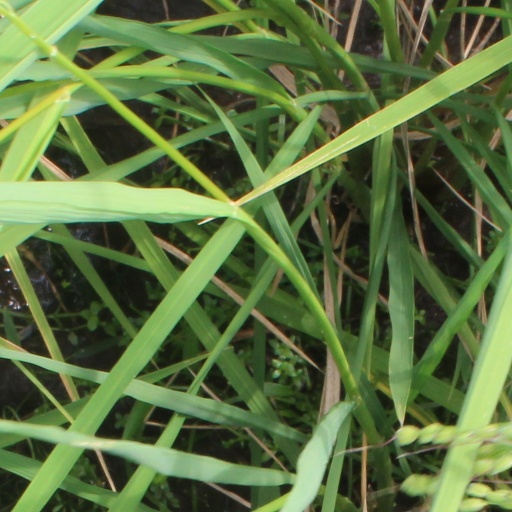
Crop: rice